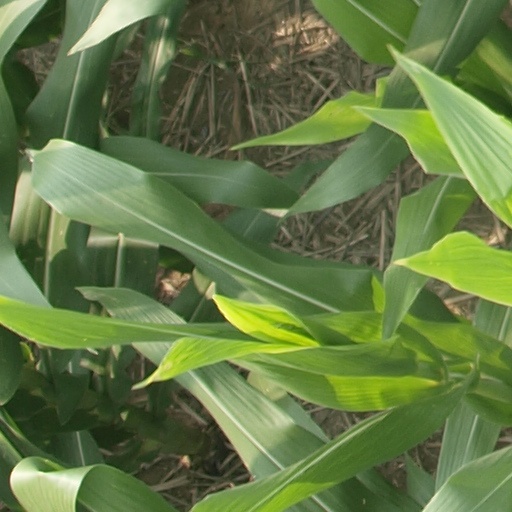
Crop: maize; corn